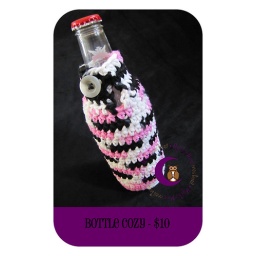
Bottle Cozy in pink white and black